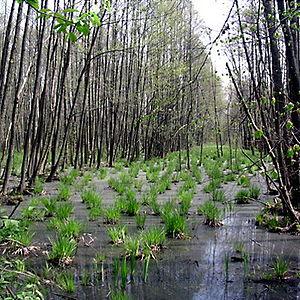
La forêt de Kampinos est une forêt polonaise située dans une vallée dite vallée de Varsovie près de la capitale polonaise. La plus grande partie de cette forêt appartient au parc national de Kampinos. Ses éléments les plus caractéristiques sont les dunes intérieures et un vaste complexe de zones humides.